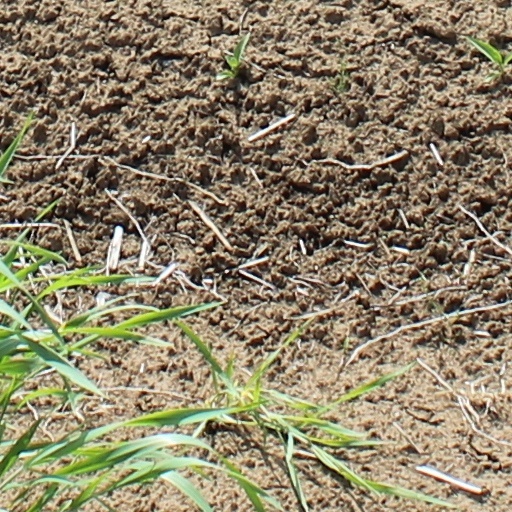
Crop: wheat